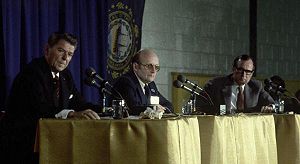
George H.W. Bush / Præsidentkandidat i 1980
Bush (til højre) i Nashua-debatten med Reagan (til venstre) og ordstyreren
George Herbert Walker Bush var en amerikansk forretningsmand og republikansk politiker, som var USAs præsident 1989–1993. Før han tiltrådte præsidentembedet, var han vicepræsident under præsident Ronald Reagan 1981–1989.